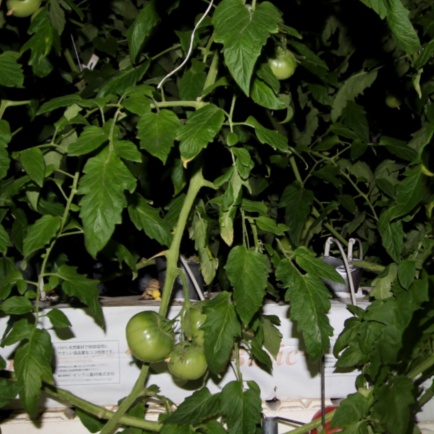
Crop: tomato